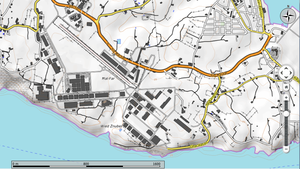
Ħal-Far est un petit village de Malte, situé dans le sud est de Malte, faisant partie du conseil local de Birżebbuġa compris dans la région Xlokk.